Rokewood, Victoria

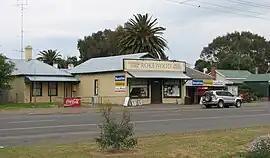
General store

Rokewood is a town in Golden Plains Shire, Victoria, Australia located west of the state capital, Melbourne. At the , Rokewood and the surrounding area had a population of 217.